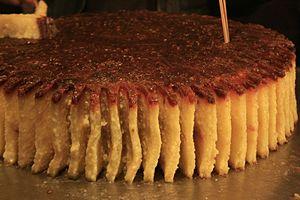
Qiegao, un gateau chinois à base de riz collant
Le qiegao est un gâteau traditionnel chinois à base de riz gluant, souvent agrémenté de jujube, noix ou pâte de haricot rouge. Spécialité de la minorité ouïghoure du Xinjiang, le gateau cuit en bloc est présenté à la vente sous forme de larges tranches, d'où son nom.